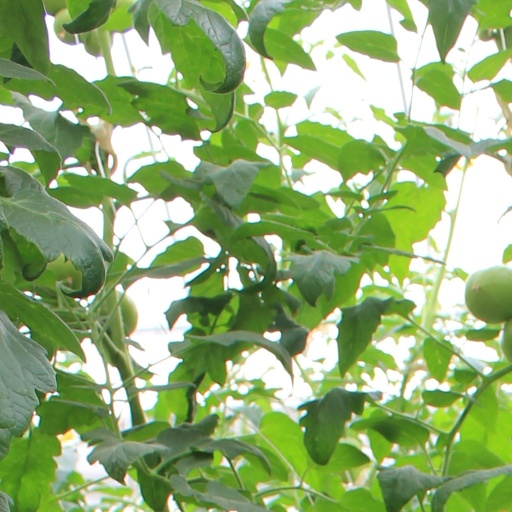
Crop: tomato